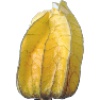
Label: Physalis with Husk 1